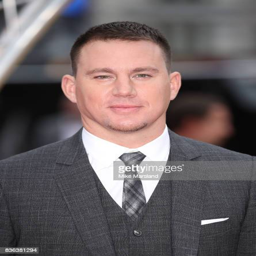
actor arriving at the premiere held